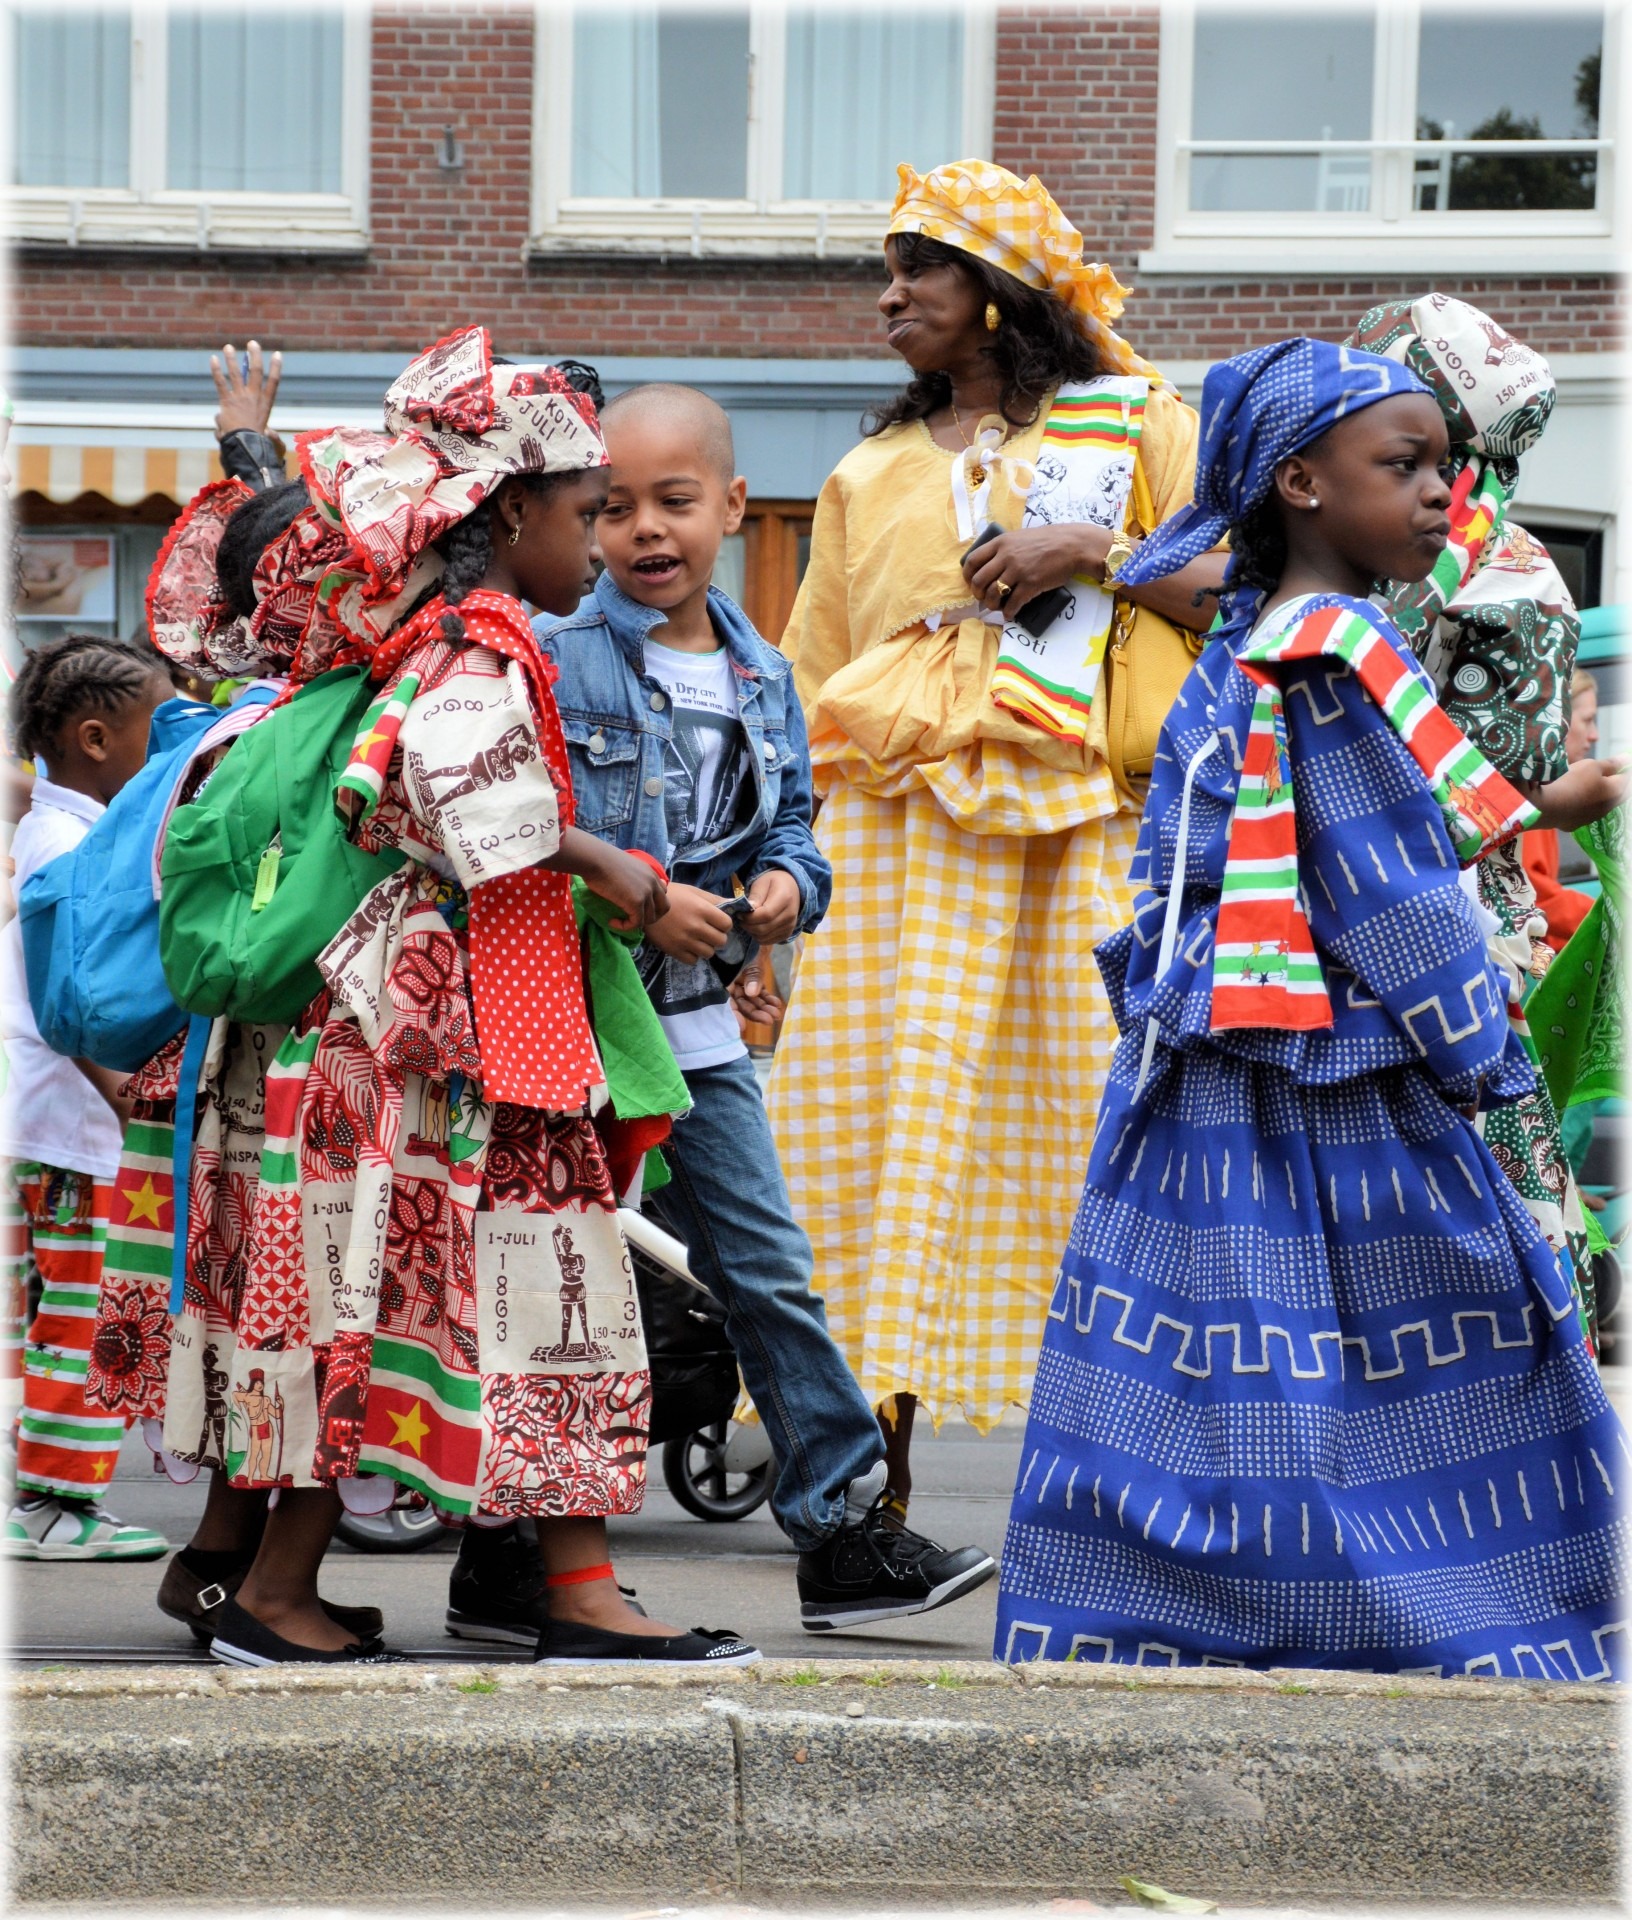
walking, music, celebration, carnival, broken, clothing, holland, festival, amsterdam, netherlands, debt, history, anniversary, tradition, performances, abolition, costume, past, suriname, costumes, procession, slavery, festivity, koti, pay off, paramaribo, oosterpark